Buków, Podkarpackie Voivodeship

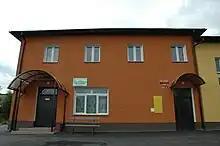
Buków Fire station

The village is mentioned in documents as Bucowe (1430), de Bucowa/ de Bukowe (1437), Bukowa (1439), de Buccowo (1442), and Bukow (1464). The name of the village originates from the beech tree forest that once populated the area where the village is located. The village is first mentioned in legal documents in 1445 when the owner of the village, Jerzy Czeszykowicz, was trying to establish the border between the villages of Buków and Jasionów. In 1447 – 1448 the border between Buków and Wzdów was established on the Smynycza brook. In the following years, the borders between Trześniów were established.